Hui'an County

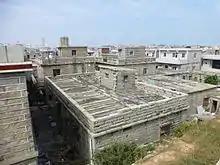
Although apparently new, these houses inside Chongwu's city wall have been built in Hui'an's traditional style, using long narrow granite blocks for both the walls and the roof.

Hui'an people have long been engaged in quarrying local granite and using it for construction purposes. Traditional houses and other structures in the region are constructed from long narrow blocks of granite.